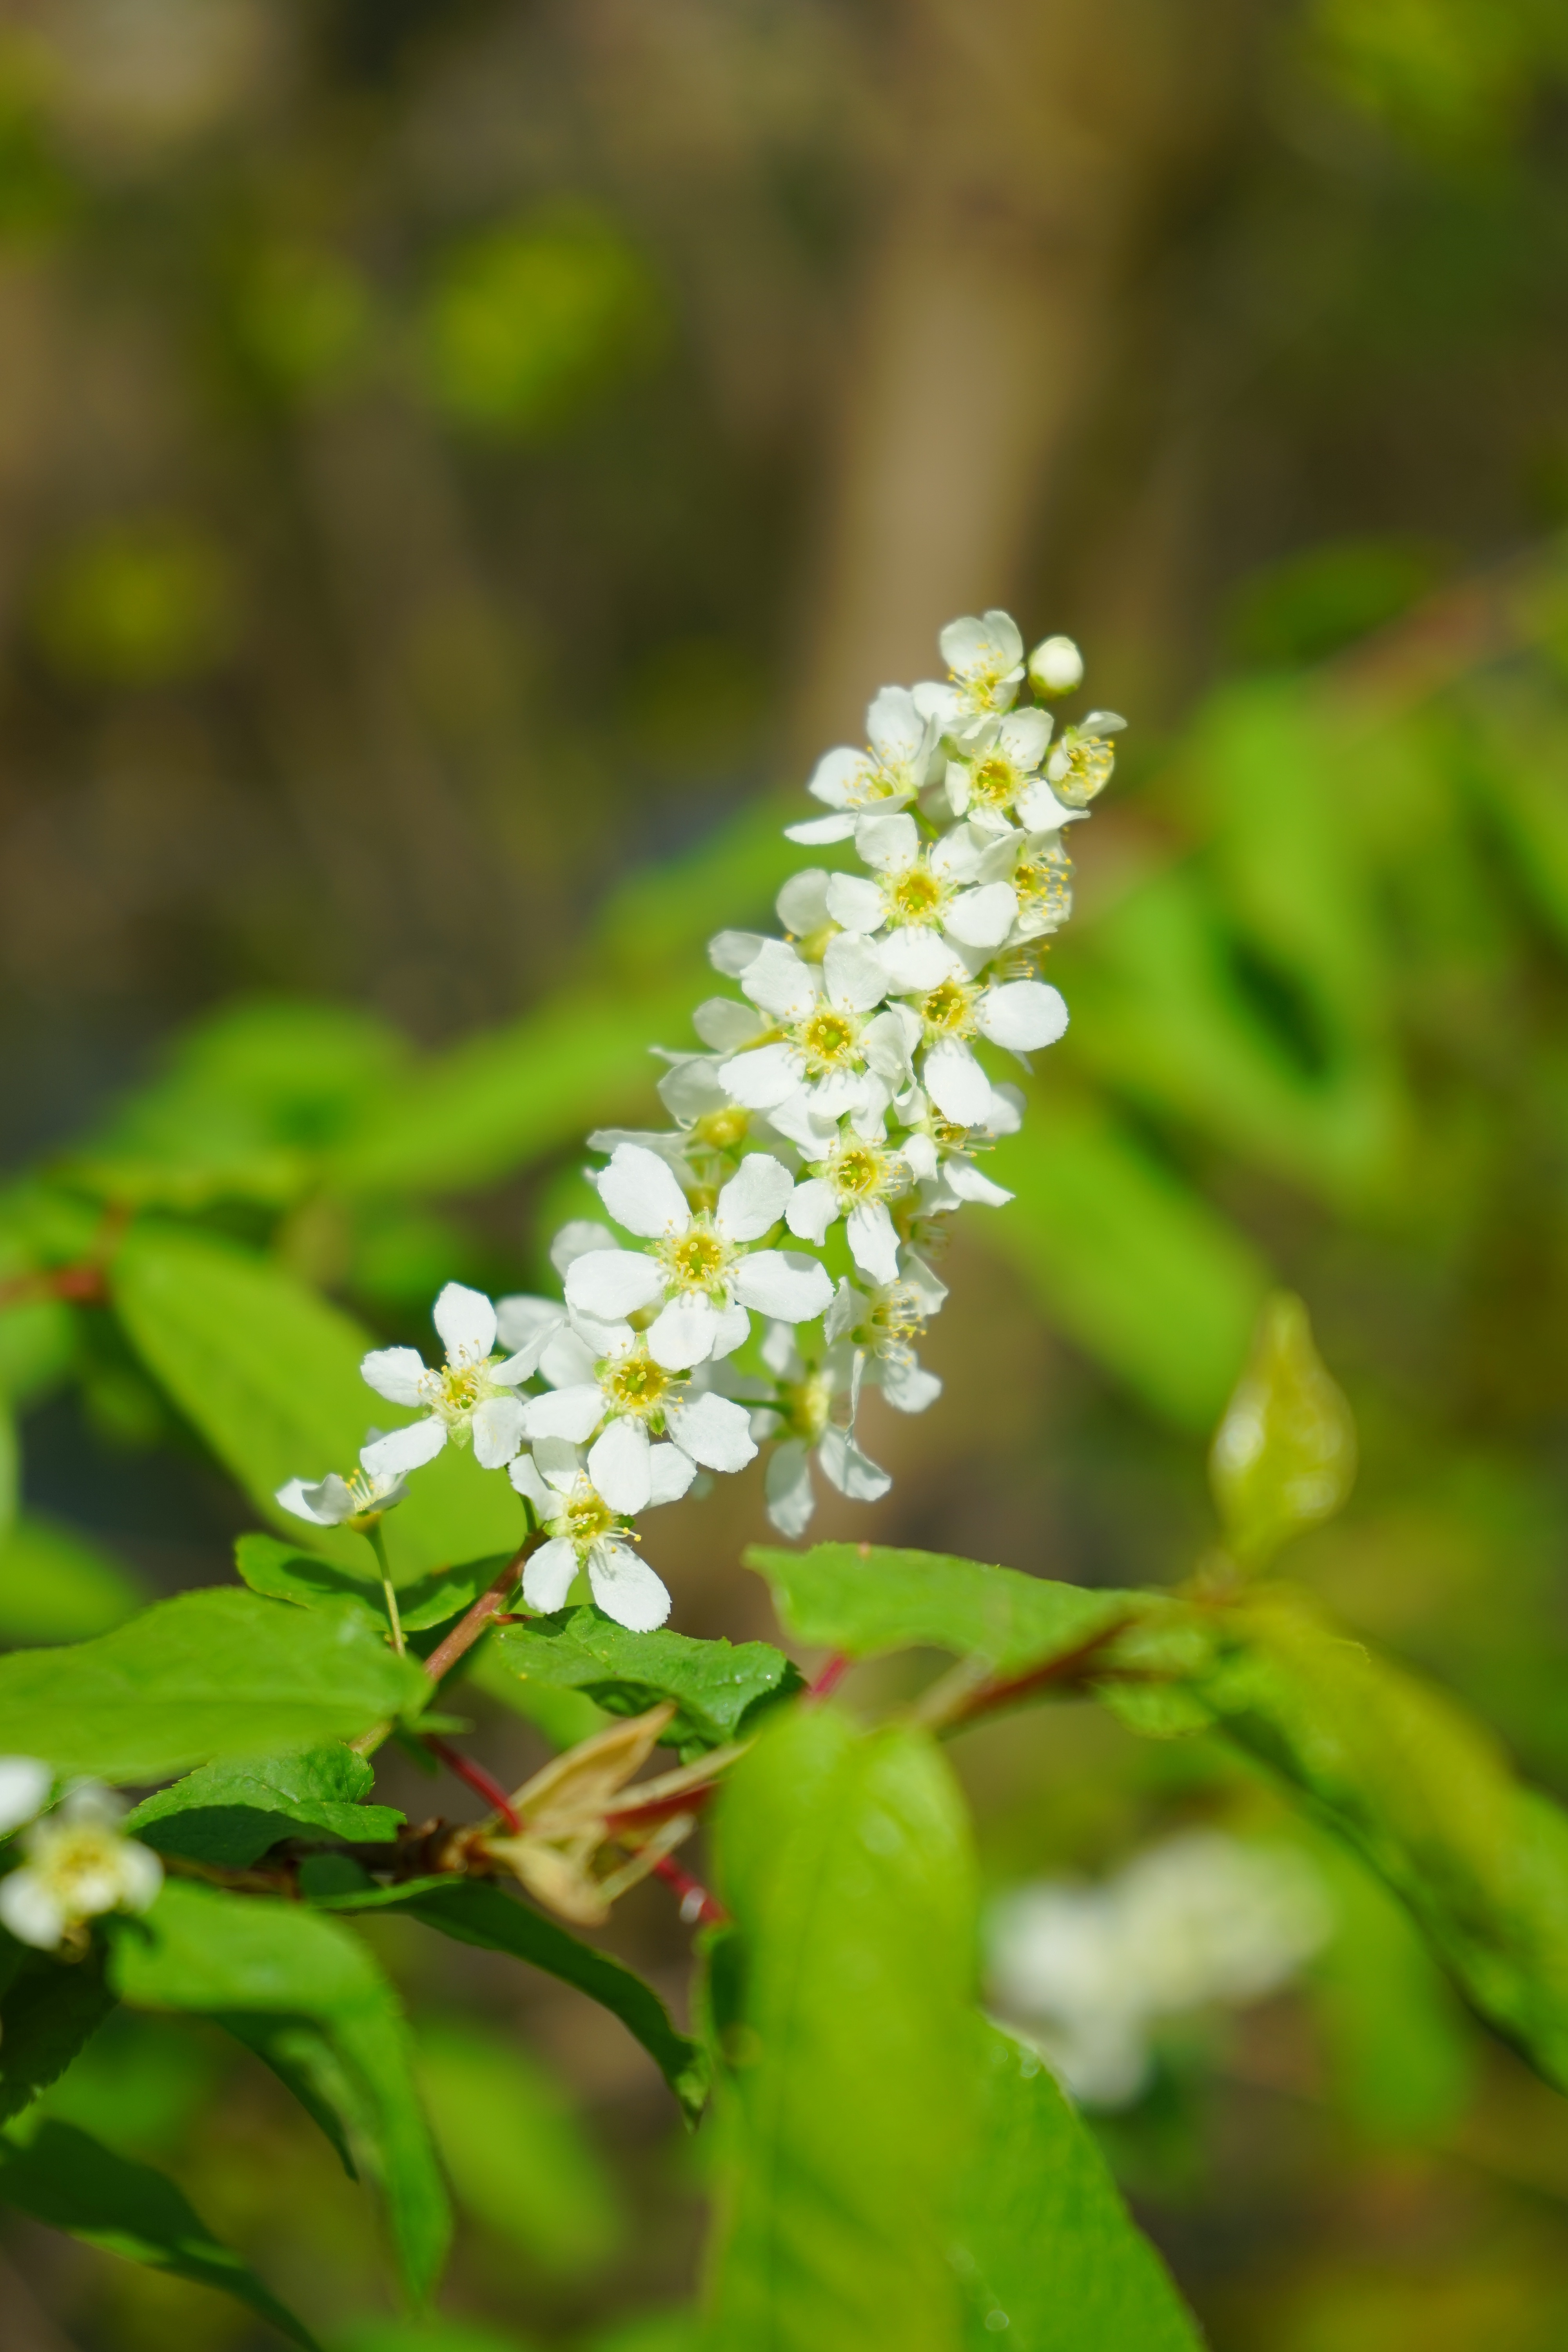
tree, nature, branch, blossom, plant, white, leaf, flower, bloom, spring, green, herb, produce, botany, flora, wildflower, flowers, close up, leaves, shrub, prunus, macro photography, inflorescence, flowering plant, black cherry, land plant, common bird cherry, prunus padus, ahlkirsche, swamp cherry, else cherry